Helastia semisignata

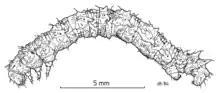
"H. semisignata" larva.

Larvae of this species have been raised on mosses. But other sources state that larvae have been reared on "Pimelea" foliage or that they feed on herbs. These inconsistencies have resulted in Robert Hoare stating that further investigations into the life history of this species is needed. The adult moths have been observed visiting and likely feeding from the flowers of "Hoheria lyallii, Olearia virgata" and"Veronica salicifolia."